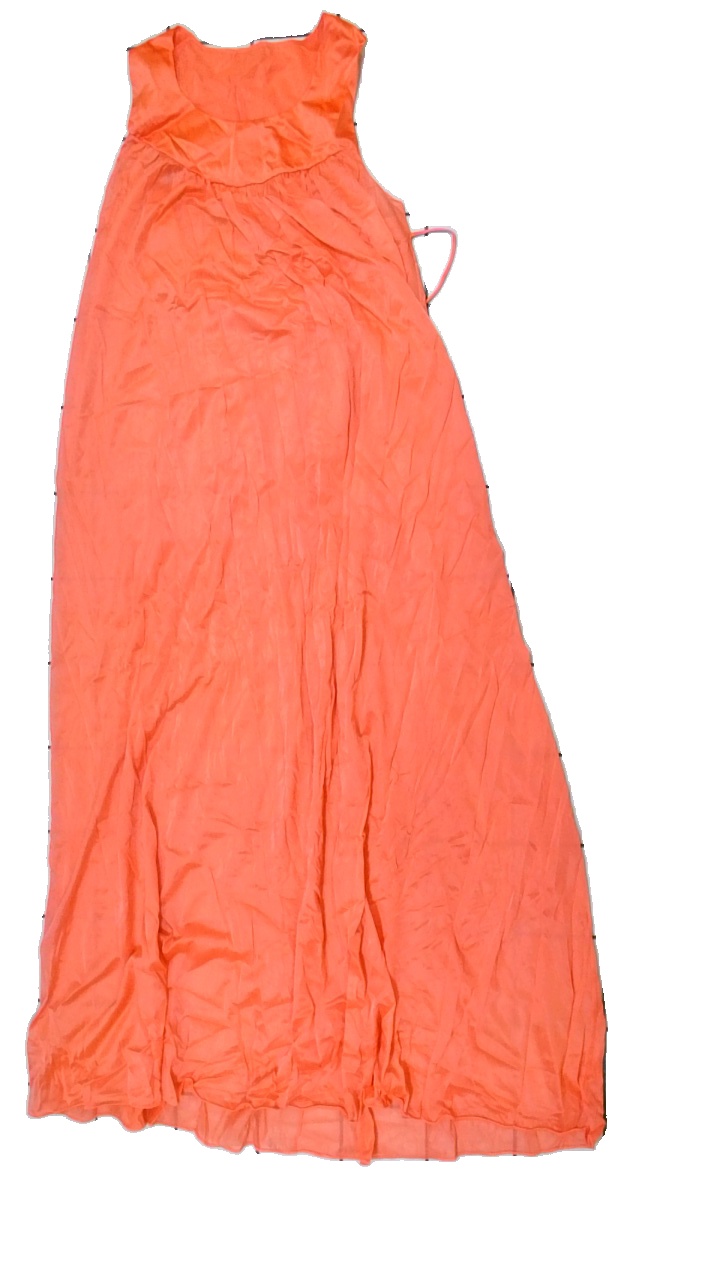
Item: Dress (Ladies)
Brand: Missing
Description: rosa klänning med små fläckar fram
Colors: Pink
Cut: Regular
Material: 100% nylone
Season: All
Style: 70s
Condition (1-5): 4
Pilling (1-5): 5
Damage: fläckar
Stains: Minor
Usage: Reuse
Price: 50-100